Eero Roine

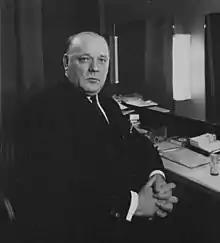
Eero Roine in the early 1960s

Eero Rafael Roine (10 February 1904 – 8 June 1966) was a Finnish actor. He had a long career on stage and also appeared in several films. Actress Eila Roine is Eero Roine's daughter.